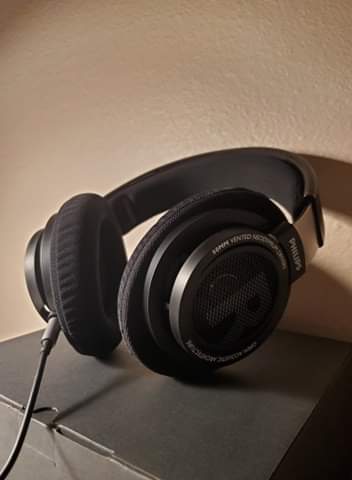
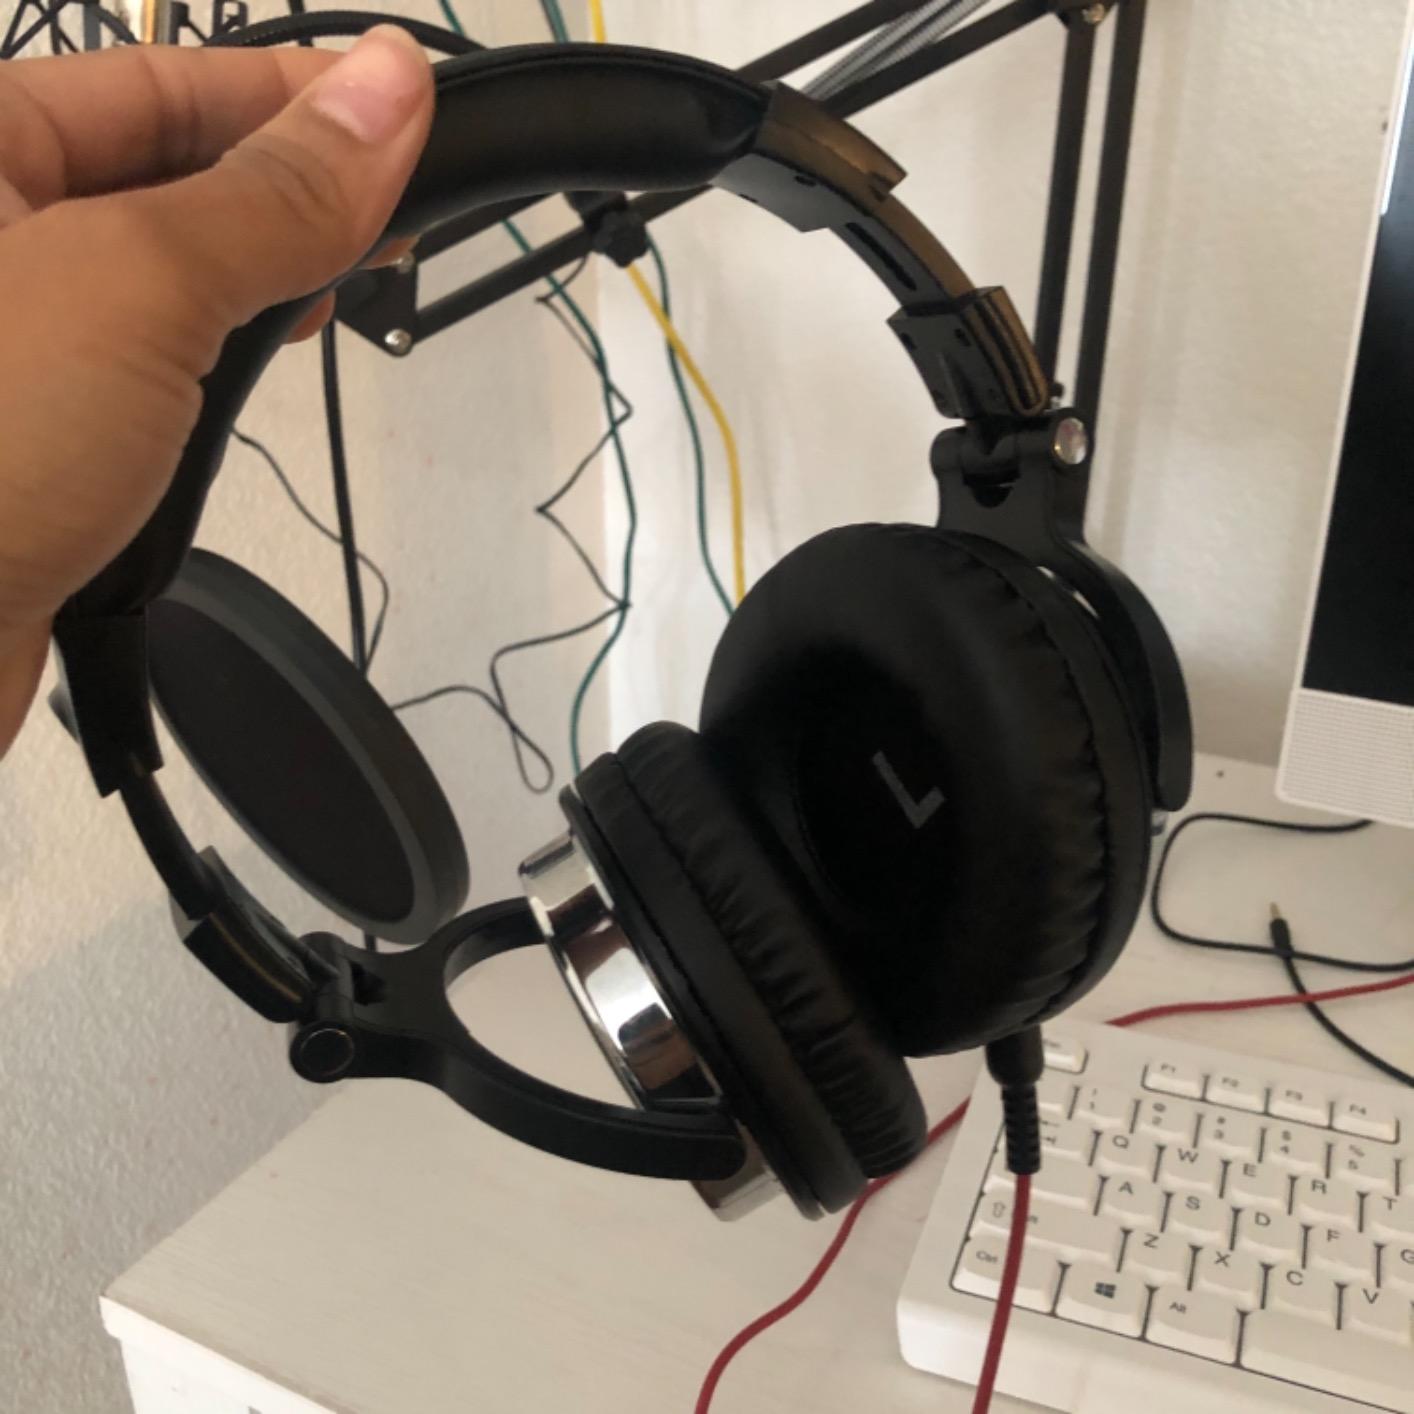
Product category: headphones
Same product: no